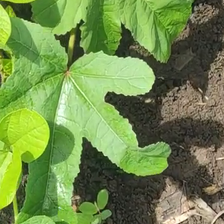
Weed species: Little_Mallow(Malva parviflora)